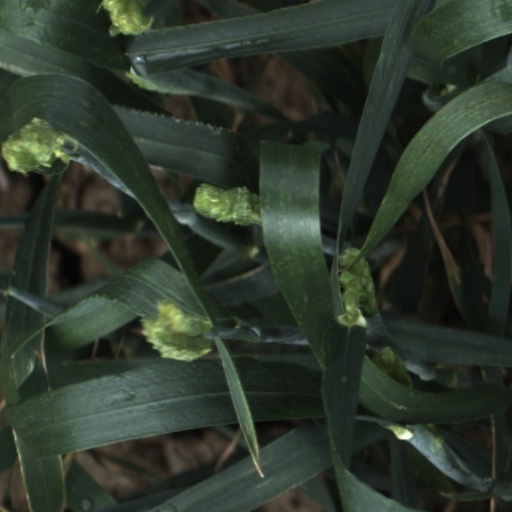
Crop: wheat